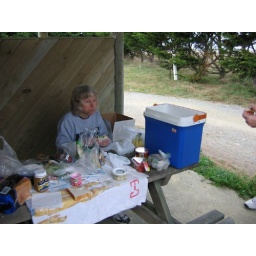
lunch by the beach where those rocks were, Day 1